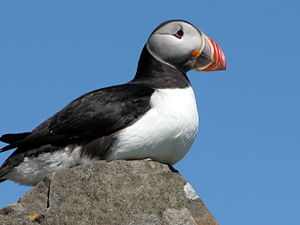
Lunde / Galleri
Lunden, i folkemunde kaldet søpapegøje, er en alkeart. Længden er cirka 30 cm og fuglen er let kendelig i sommerdragten på det store trekantede og farvestrålende næb. Den har desuden et stort hoved og orangefarvede ben. Den flyver med korte og hurtigt svirrende vinger.